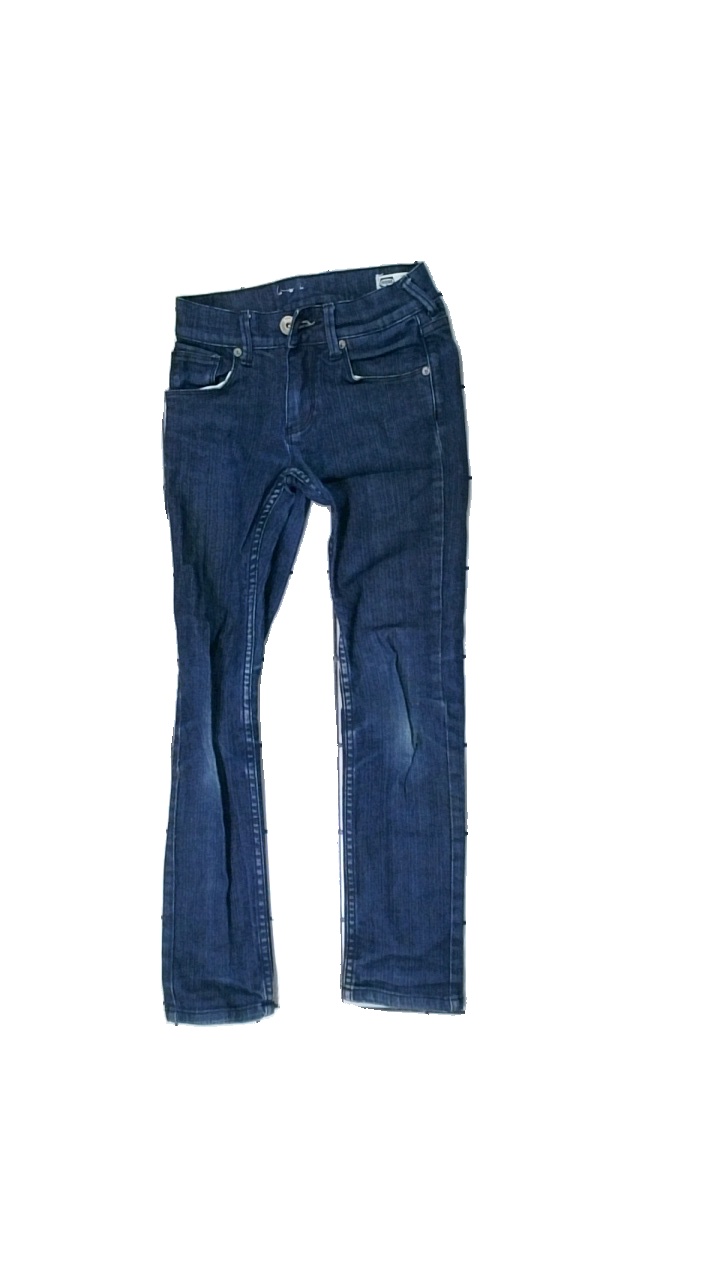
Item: Jeans (Children)
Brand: Crocker
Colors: Blue
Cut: Regular
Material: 100% cotton
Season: All
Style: Denim
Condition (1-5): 3
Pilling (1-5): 5
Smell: Major
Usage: Reuse
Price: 50-100